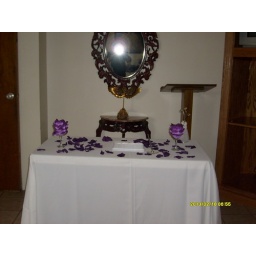
Wedding june 2009 sign in table, flower petals and purple candleholders